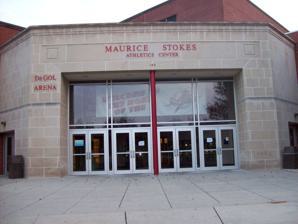
Building: DeGol Arena
Country: United States of America
Year built: 1972
Arena in Loretto, Pennsylvania, US DeGol Arena Front entrance of the Stoke Center. Location 140 Lakeview Dr Loretto, Pennsylvania 15940 Coordinates 40°30′17″N 78°38′27″W / 40.504612°N 78.6409007°W / 40.504612; -78.6409007 Owner Saint Francis University Capacity 3,500 Construction Built 1971 Renovated 1994 Tenants Men's and Women's Basketball DeGol Arena is a 3,500-seat multi-purpose arena in Loretto, Pennsylvania . It is home to the Saint Francis University Red Flash men's and women's basketball teams and the men's and women's volleyball teams. It opened in 1972 and  The 1991 Northeast Conference men's basketball tournament was held there. It was renovated in 1994 and again in 2005; it can hold 3500 fans. The stadium was named for Bruno and Lena DeGol, the lead donors of the facelift project in 2005. The arena is the centerpiece of the Maurice Stokes Athletic Center, which was named in honor of Maurice Stokes , who played basketball at St Francis 1951-1955 and went on to a career as a pro in the NBA. See also List of NCAA Division I basketball arenas References